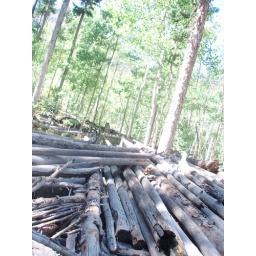
This was the roof of a very well engineered fort that we stumbled upon as we trudged up the mountain